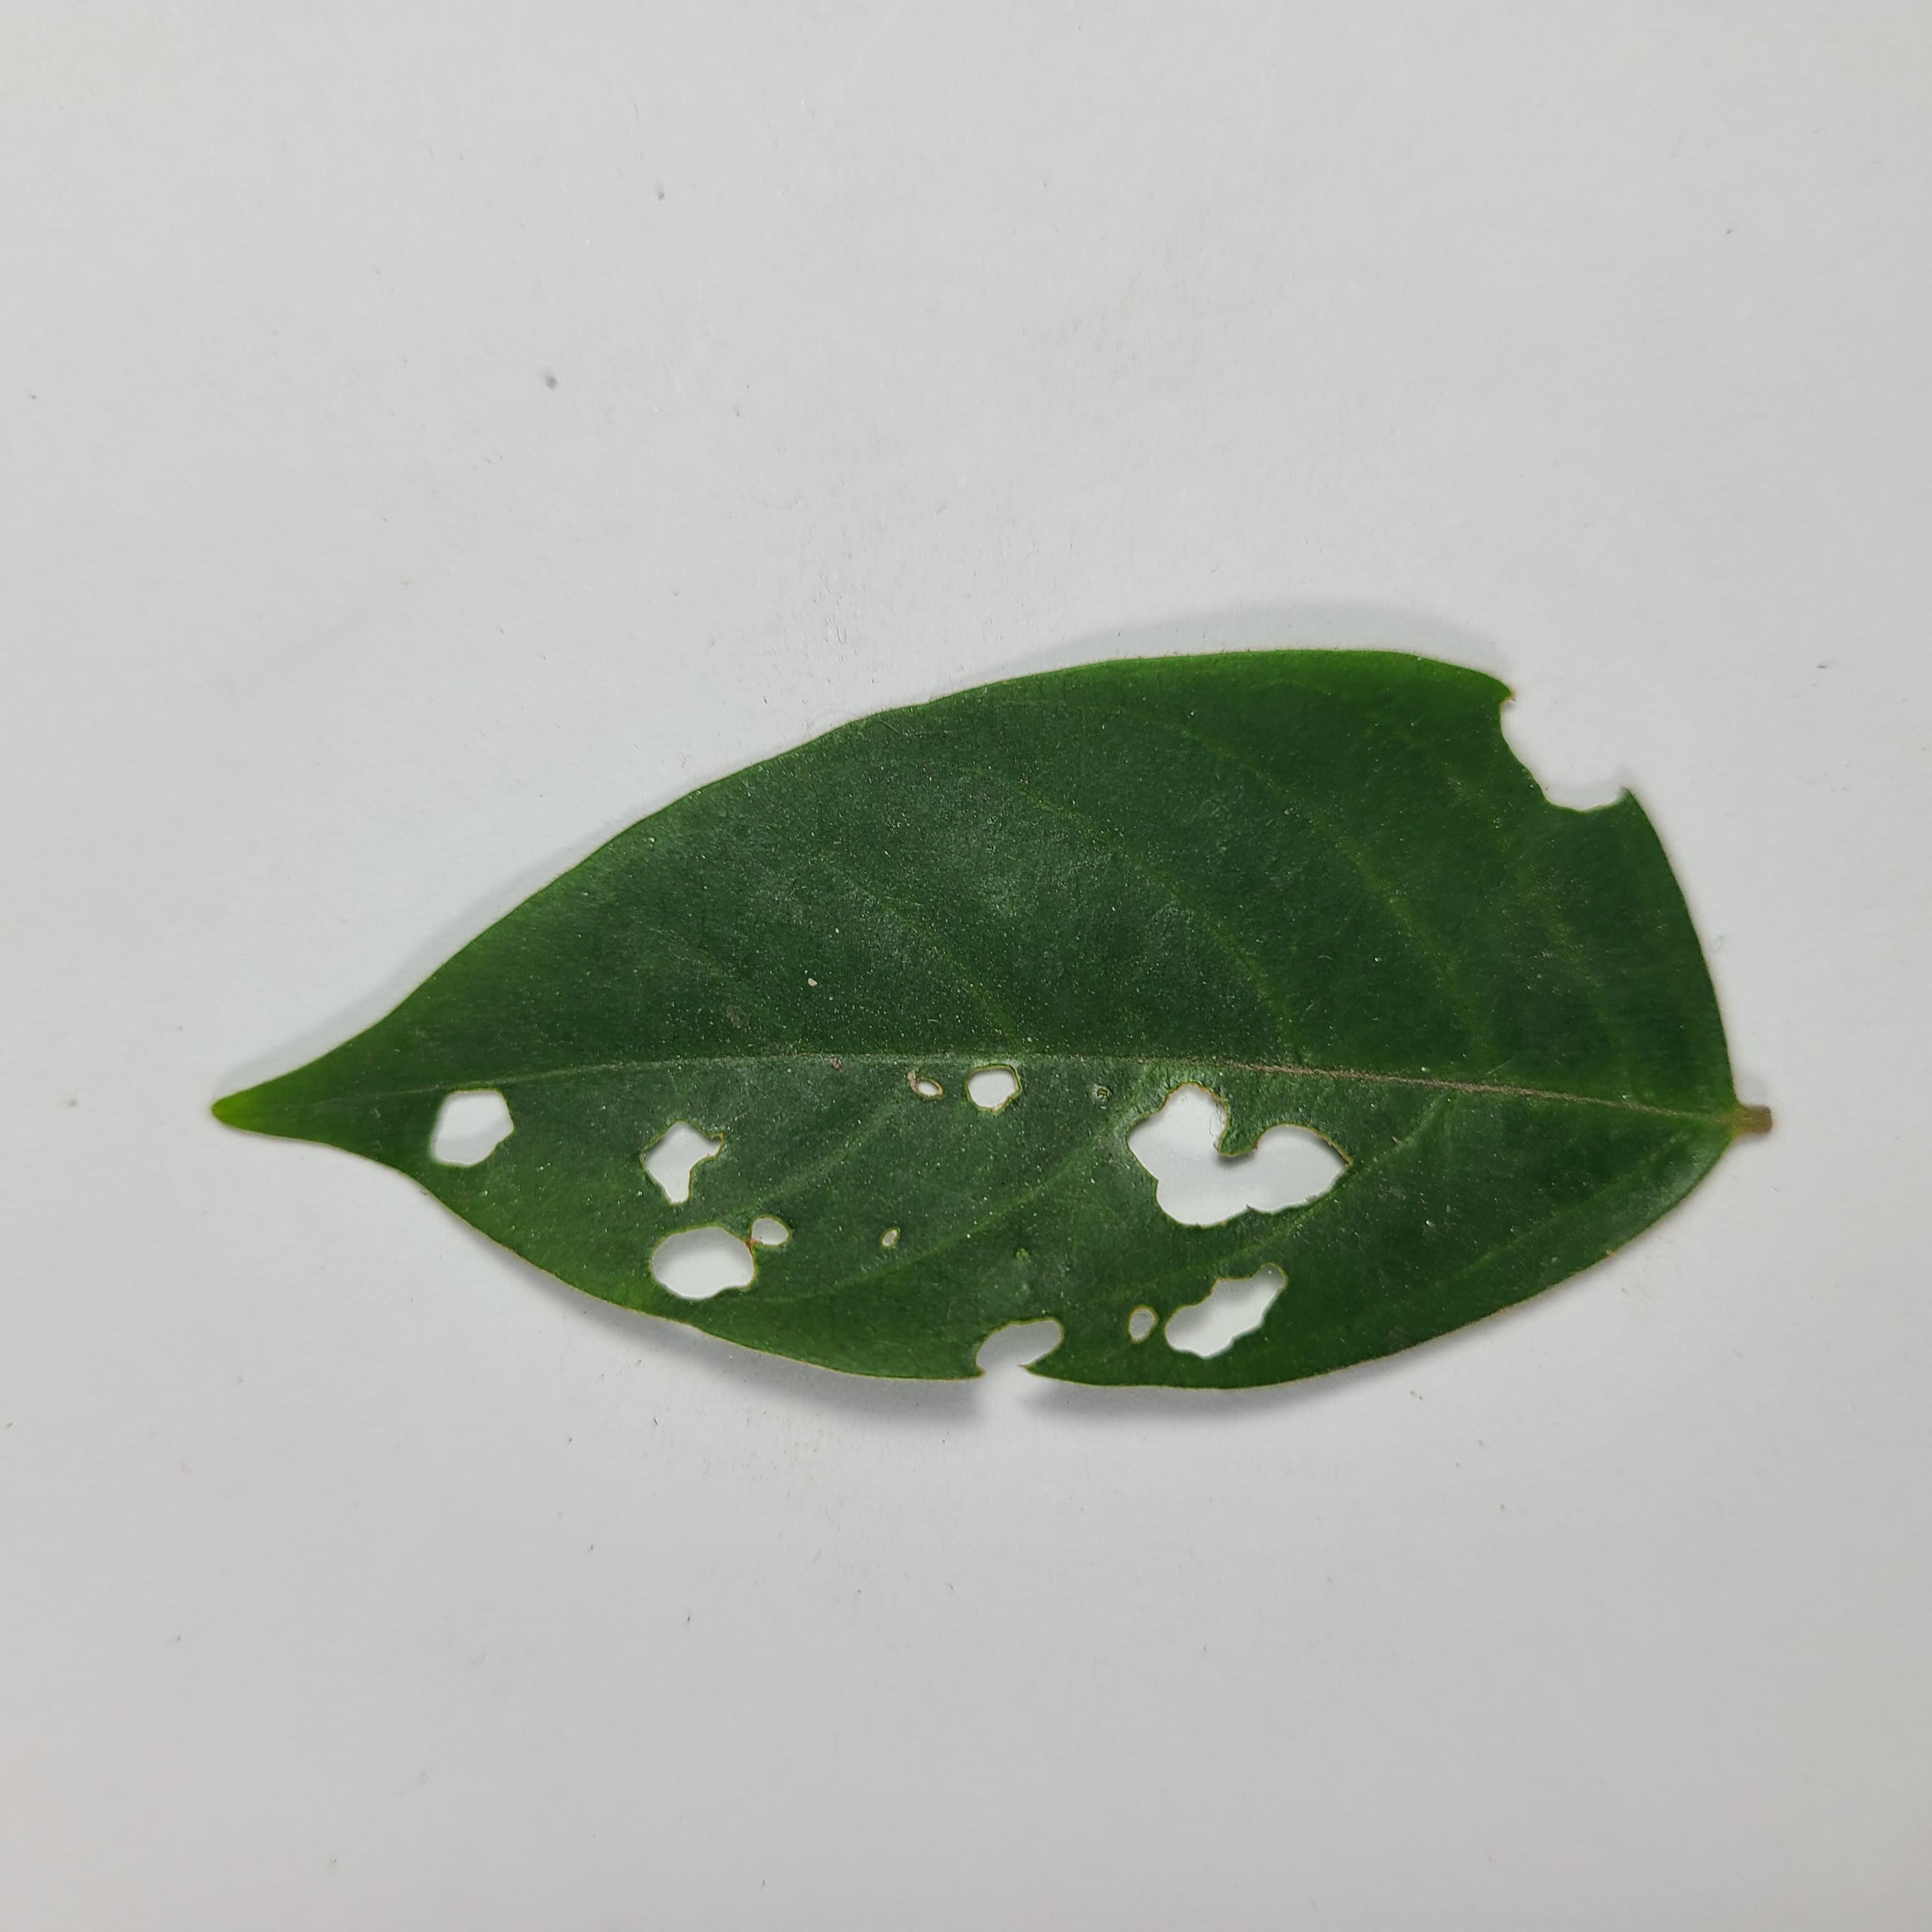
Label: Insect Hole leaves